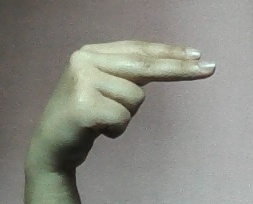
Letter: ain